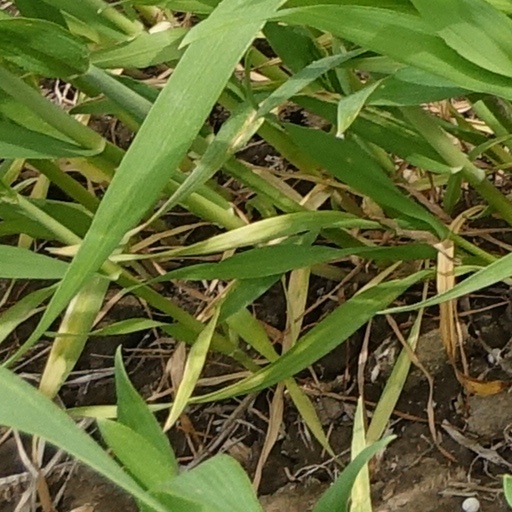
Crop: wheat